2000 NASCAR Craftsman Truck Series

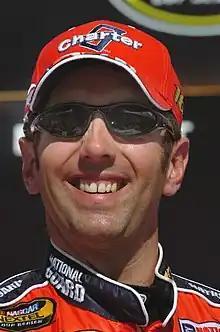
Greg Biffle, pictured in 2005, won the championship

The 2000 NASCAR Craftsman Truck Series was the sixth season of the Craftsman Truck Series, the third highest stock car racing series sanctioned by NASCAR in the United States. Greg Biffle of Roush Racing was crowned the series champion, giving Ford its first Truck Series championship and ending Chevrolet's five-year streak.